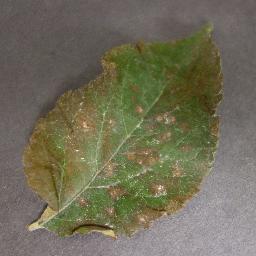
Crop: apple
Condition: cedar_rust